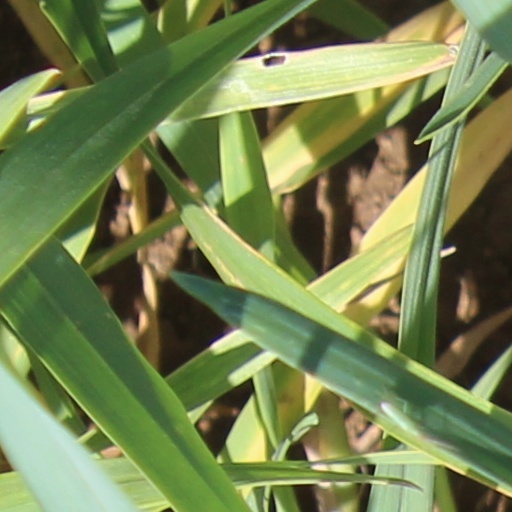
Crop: wheat